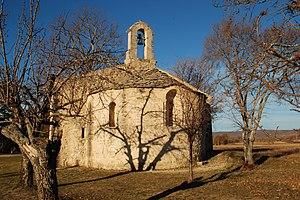
France - Provence - Chapelle Saint-Pierre de Pierrerue
La chapelle Saint-Pierre, dite de Viviers, est une chapelle romane située au hameau de Saint-Pierre à Pierrerue dans le département français des Alpes-de-Haute-Provence en région Provence-Alpes-Côte d'Azur.
L'art roman provençal présente comme particularité d'être fortement influencé par l'antiquité romaine par le biais des nombreux vestiges romains subsistant en Provence. Par contre, l'influence du style roman lombard y est très limitée, au contraire de l'art roman languedocien voisin.